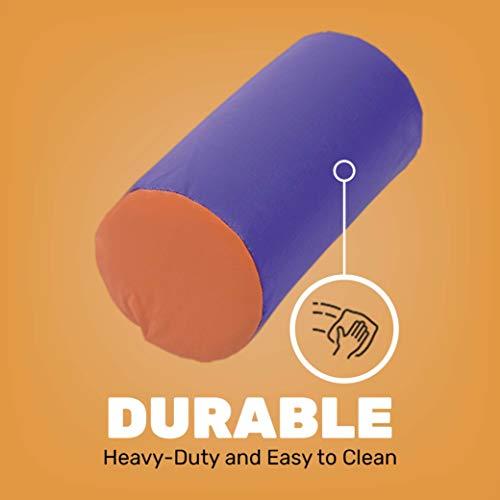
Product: Constructive Playthings 5 Piece Lightweight Vinyl Soft Play Forms for Toddlers, Toddler Climbing, Crawling, Sliding Toys
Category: Toys & Games | Baby & Toddler Toys | Indoor Climbers & Play Structures
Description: SOFT PLAY FORMS FOR TODDLERS AND BABIES: A perfect indoor activity to get the “wiggles out,” these forms are lightweight enough for toddlers to arrange and rearrange and are sure to stimulate success and directed adventure.
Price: $139.99
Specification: Product Dimensions:         24 x 24 x 17 inches ; 10.78 pounds    |Shipping Weight: 10.8 pounds (View shipping rates and policies)|ASIN: B0010AN0JC|Item model number: TCF-323|    #49    in Toddler Gyms & Tables    |    #62    in Kids' Indoor Climbers & Play Structures